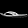
Label: Sandal